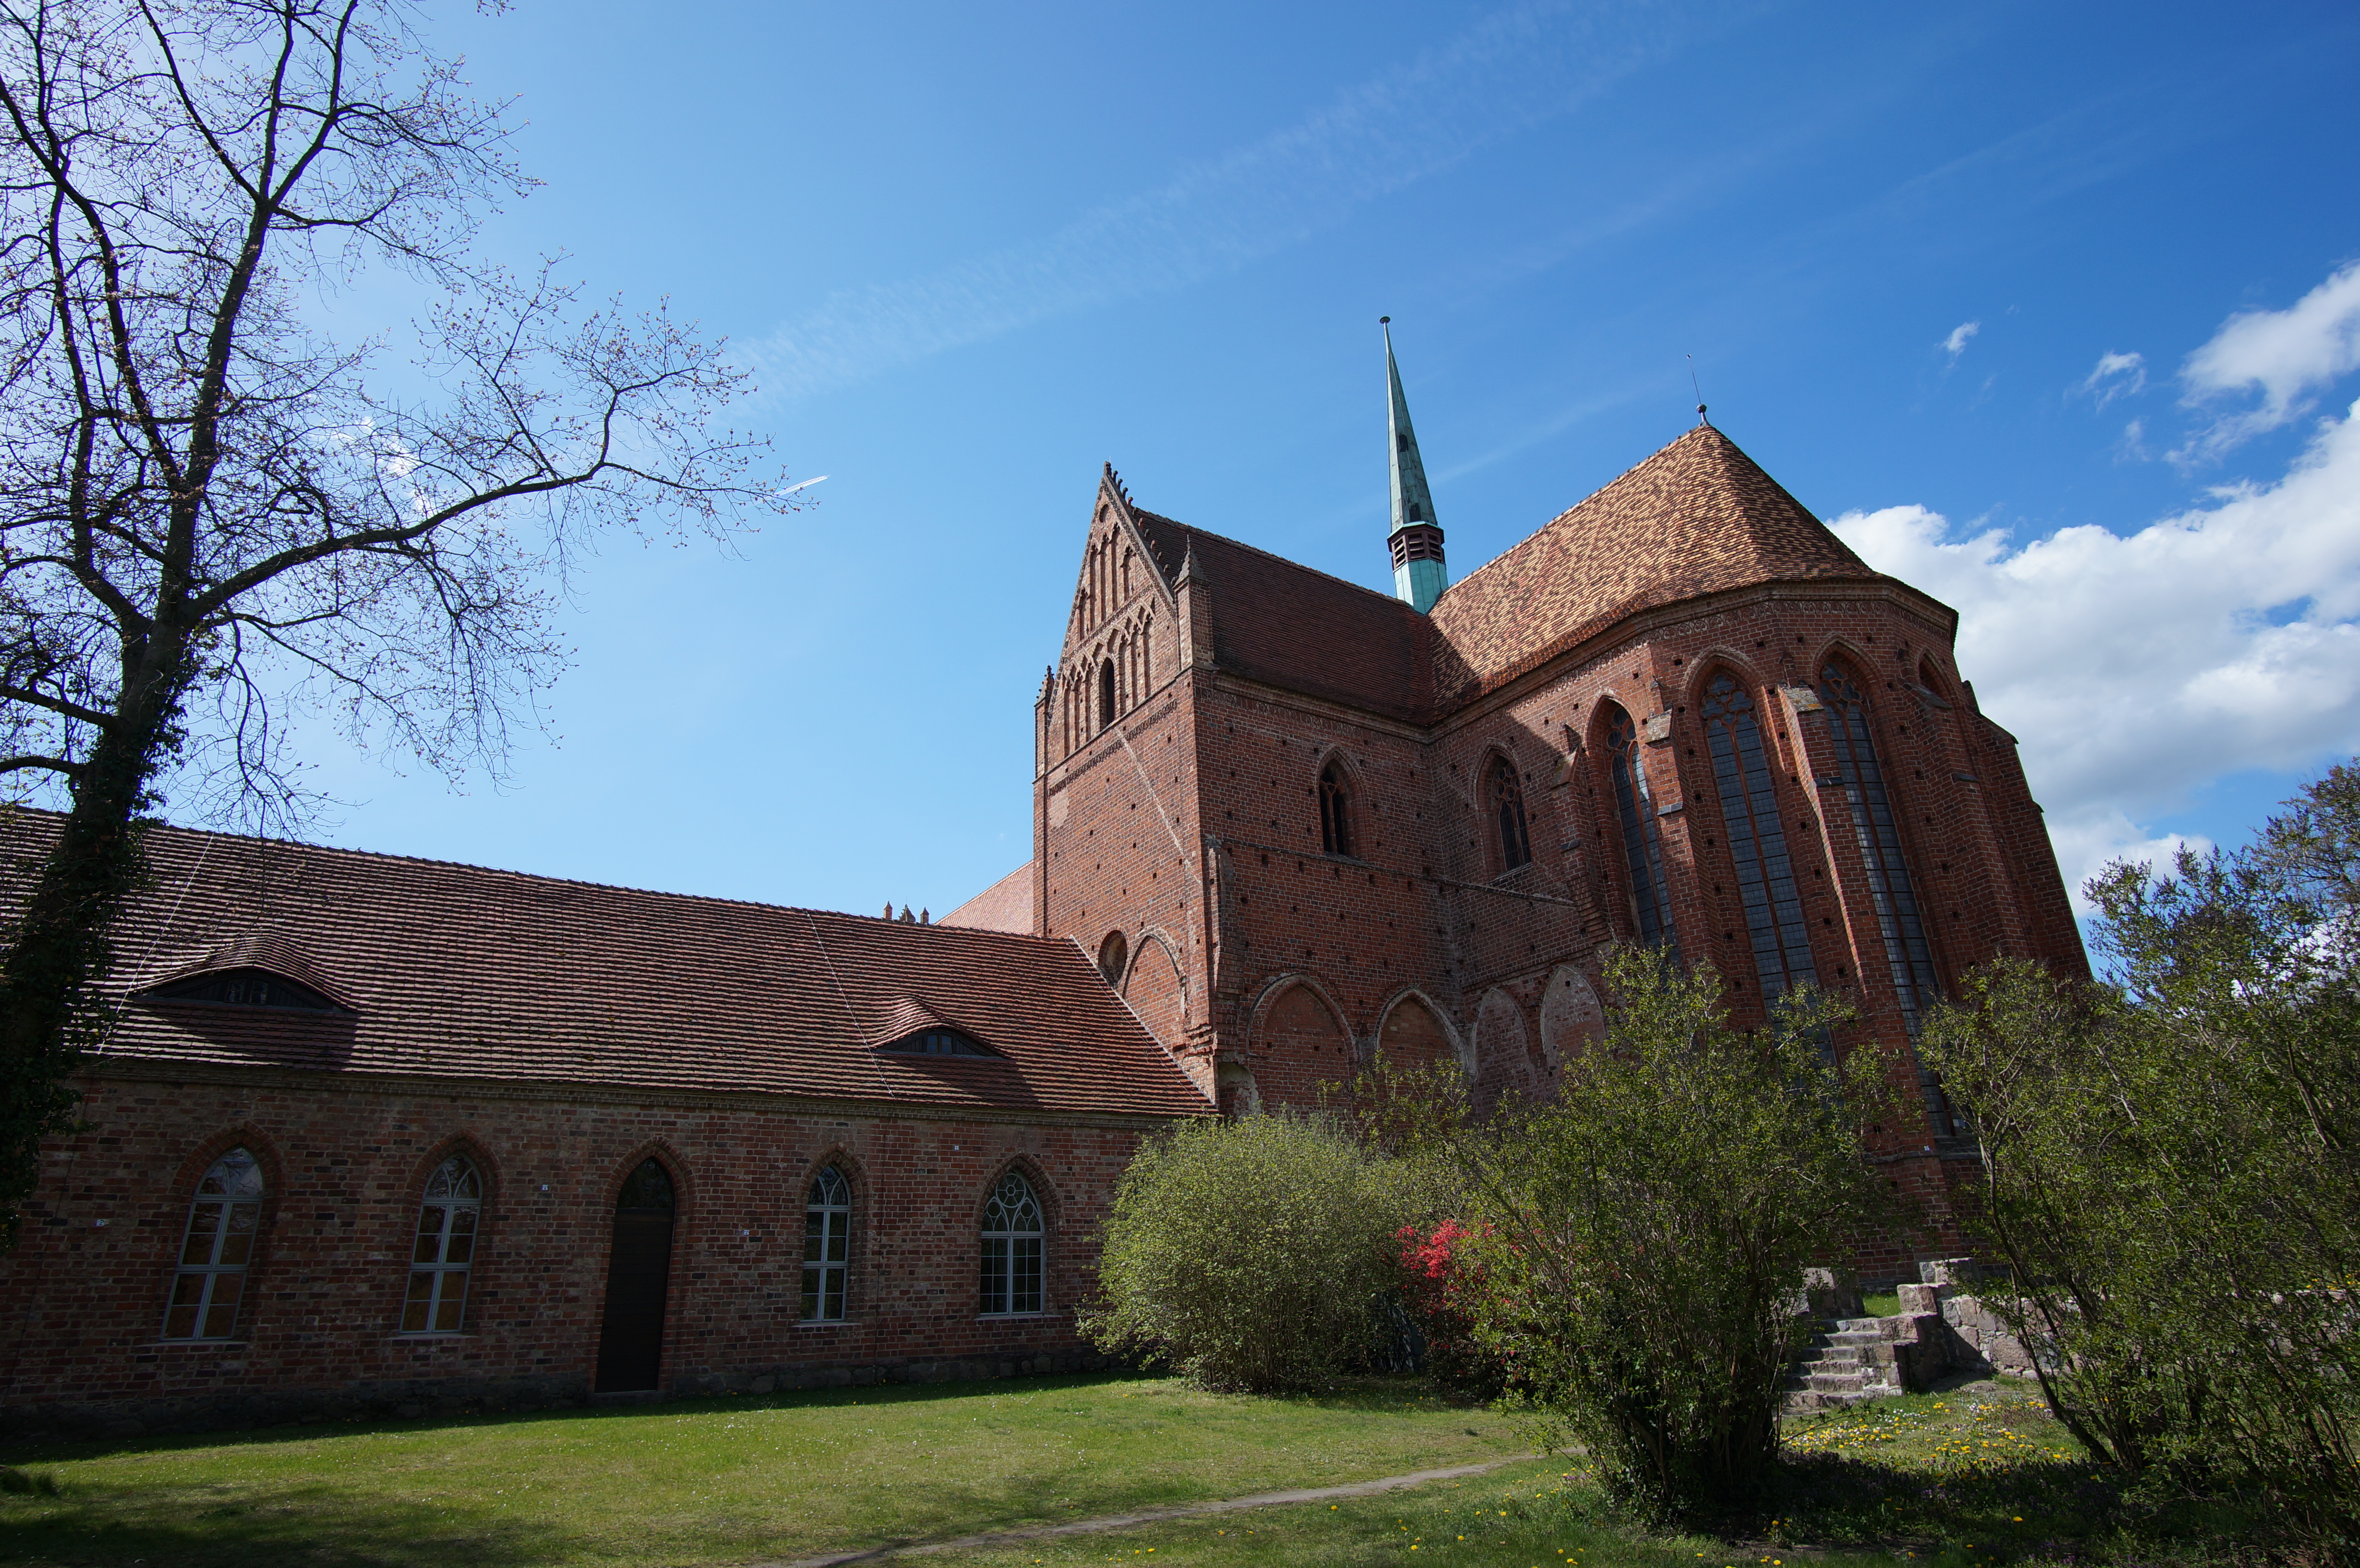
building, chateau, church, chapel, place of worship, 2016, monastery, germany, deutschland, walimex, 12mm, samyang, sony, abbey, estate, nex, nex6, brandenburg, lenstagged, steffenzahn, samyang12mm, walimex12mm, niederfinow, stately home, spanish missions in california